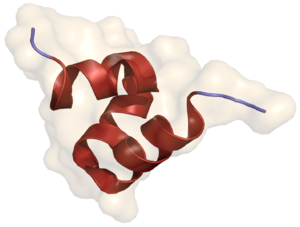
Les métastases osseuses, ou métastases squelettiques, sont des tumeurs malignes secondaires des os, formées par le déplacement de cellules cancéreuses d'une tumeur primaire. Ce sont de loin les tumeurs osseuses les plus fréquentes chez l'adulte. Pour certains cancers, comme le cancer du sein ou de la prostate, les métastases osseuses sont une complication fréquente, qui a une influence substantielle sur la qualité de vie du patient concerné, ainsi que sur le déroulement et le pronostic de la maladie. Fondamentalement, toute tumeur qui métastase par voie sanguine peut infiltrer la moelle osseuse. Les métastases ainsi formées peuvent causer un déséquilibre entre l'activité des ostéoblastes et l'activité des ostéoclastes. On distingue ainsi les métastases osseuses lytiques, et les métastases ostéocondensantes, moins fréquentes. Le plus souvent, on observe une augmentation de l'activité ostéoclastique, ce qui entraîne une lyse osseuse. Les métastases osseuses provoquent des ostéopathies tumorales, c'est-à-dire des maladies osseuses provoquées par la tumeur. Elles peuvent par là influencer les échanges de matière de l'os localement ou globalement.